Horton-cum-Studley

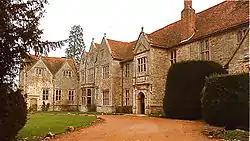
Studley Priory

The founding date of the Benedictine Studley Priory is not known, but earliest known record of its existence is from 1176, when Bernard de St Valery granted half a hide of land at Horton to the priory. Studley's toponym is derived from Old English meaning "pasture for horses". The priory's foundation led to the abandonment of Ash in favour of a new hamlet of Studley that grew up next to the priory. At one time the priory had 50 nuns but by 1445 their number had fallen to nine. In 1520 there were still only 10 nuns and the priory to be significantly in debt. In 1530 the debt was £60 and the buildings were in disrepair. Under the Dissolution of the Monasteries Studley Priory surrendered its lands to the Crown in November 1539, which sold them off in February 1540. John Croke bought the priory's lands at Studley and Horton.